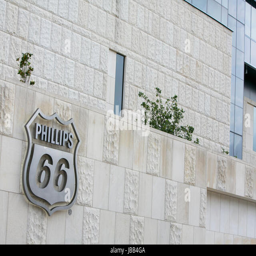
a logo sign outside of a the headquarters